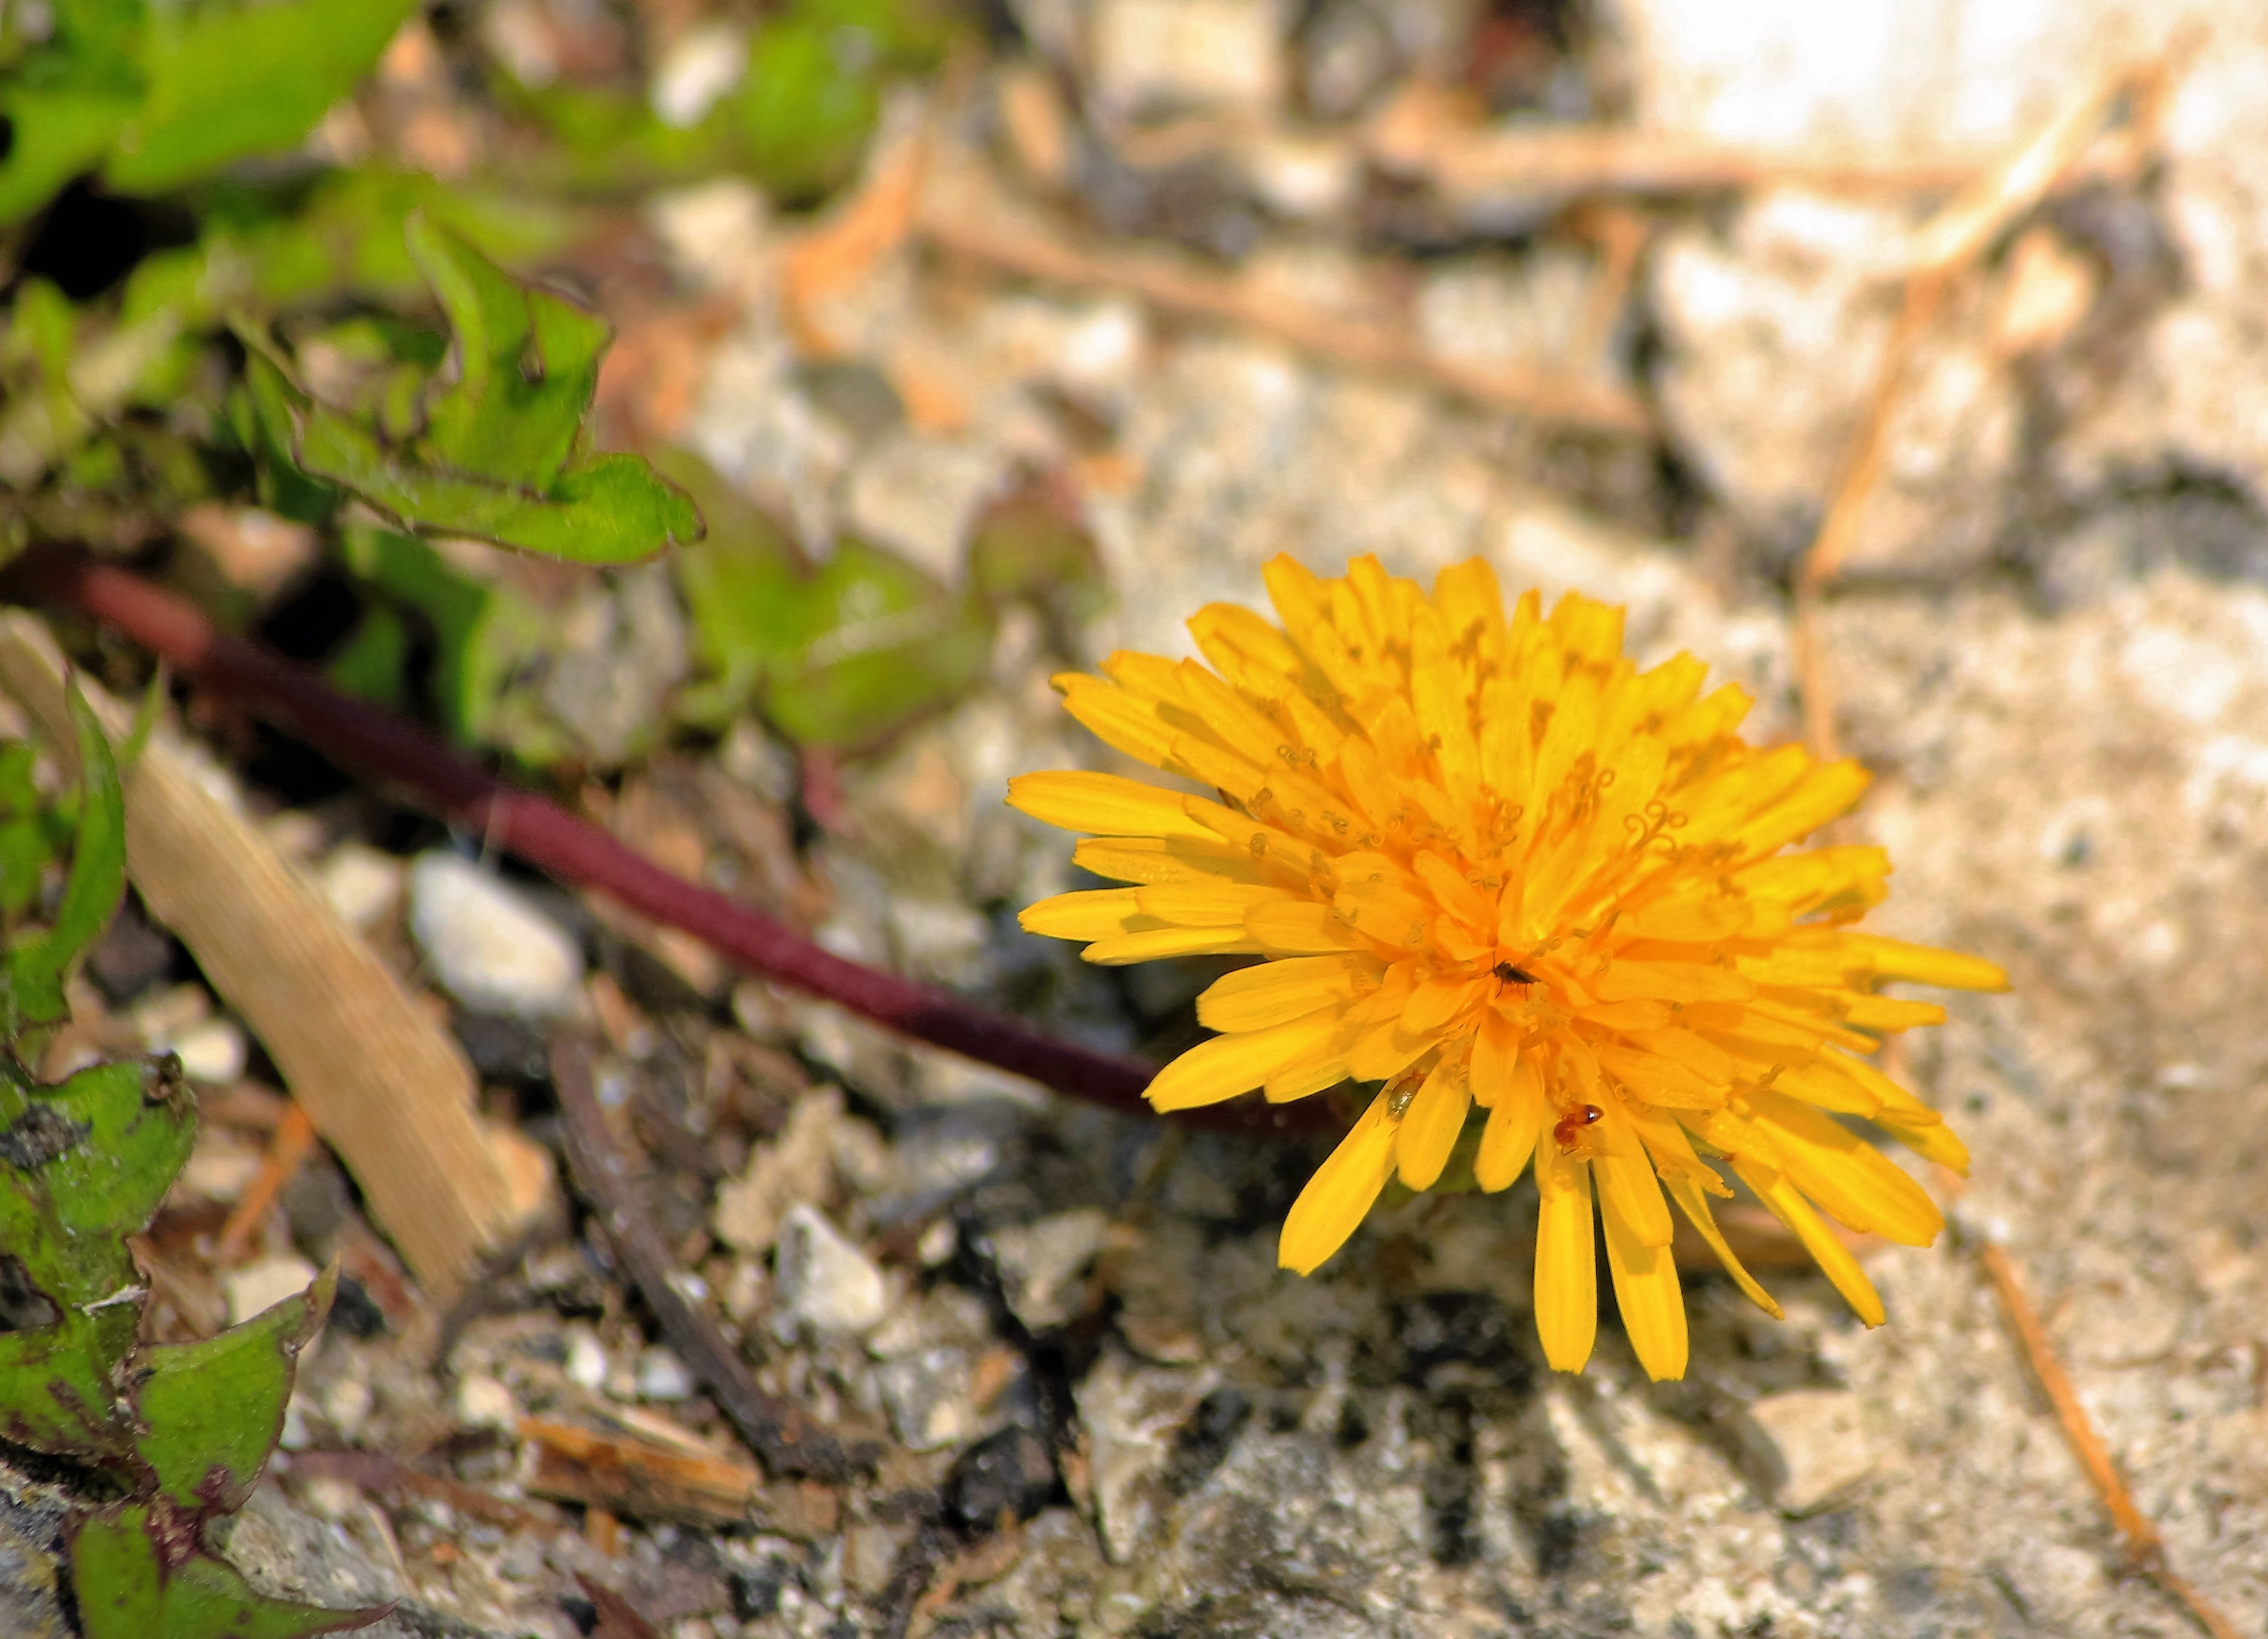
nature, plant, dandelion, leaf, flower, autumn, soil, botany, yellow, lonely, flora, season, fauna, wildflower, macro photography, individually, flowering plant, daisy family, land plant